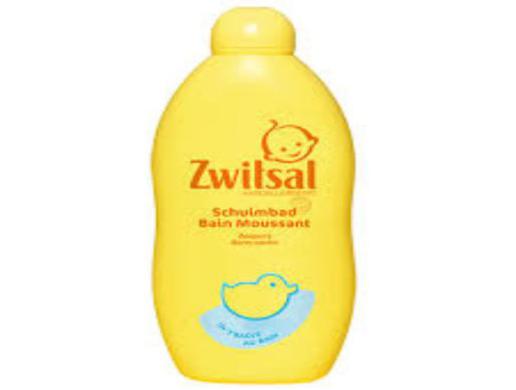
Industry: Necessities